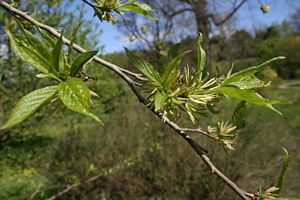
Eucommia
Eucommia ulmoides i blomstring.
Eucommia ulmoides i blomstring.
Slægten Eucommia er monotypisk og har kun én art, den nedennævnte, som ikke længere findes vildtvoksende. Den formodes dog at stamme fra det centrale Kina.